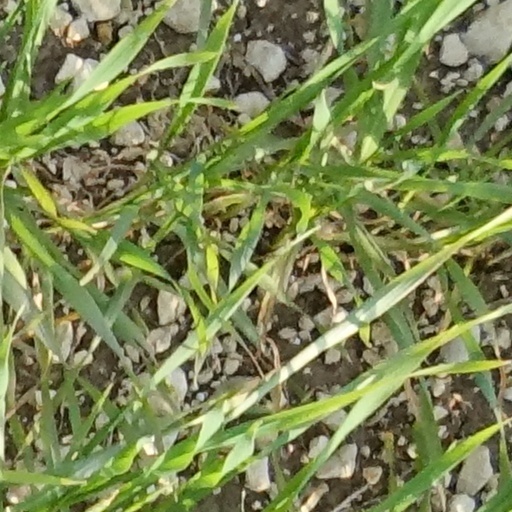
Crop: wheat